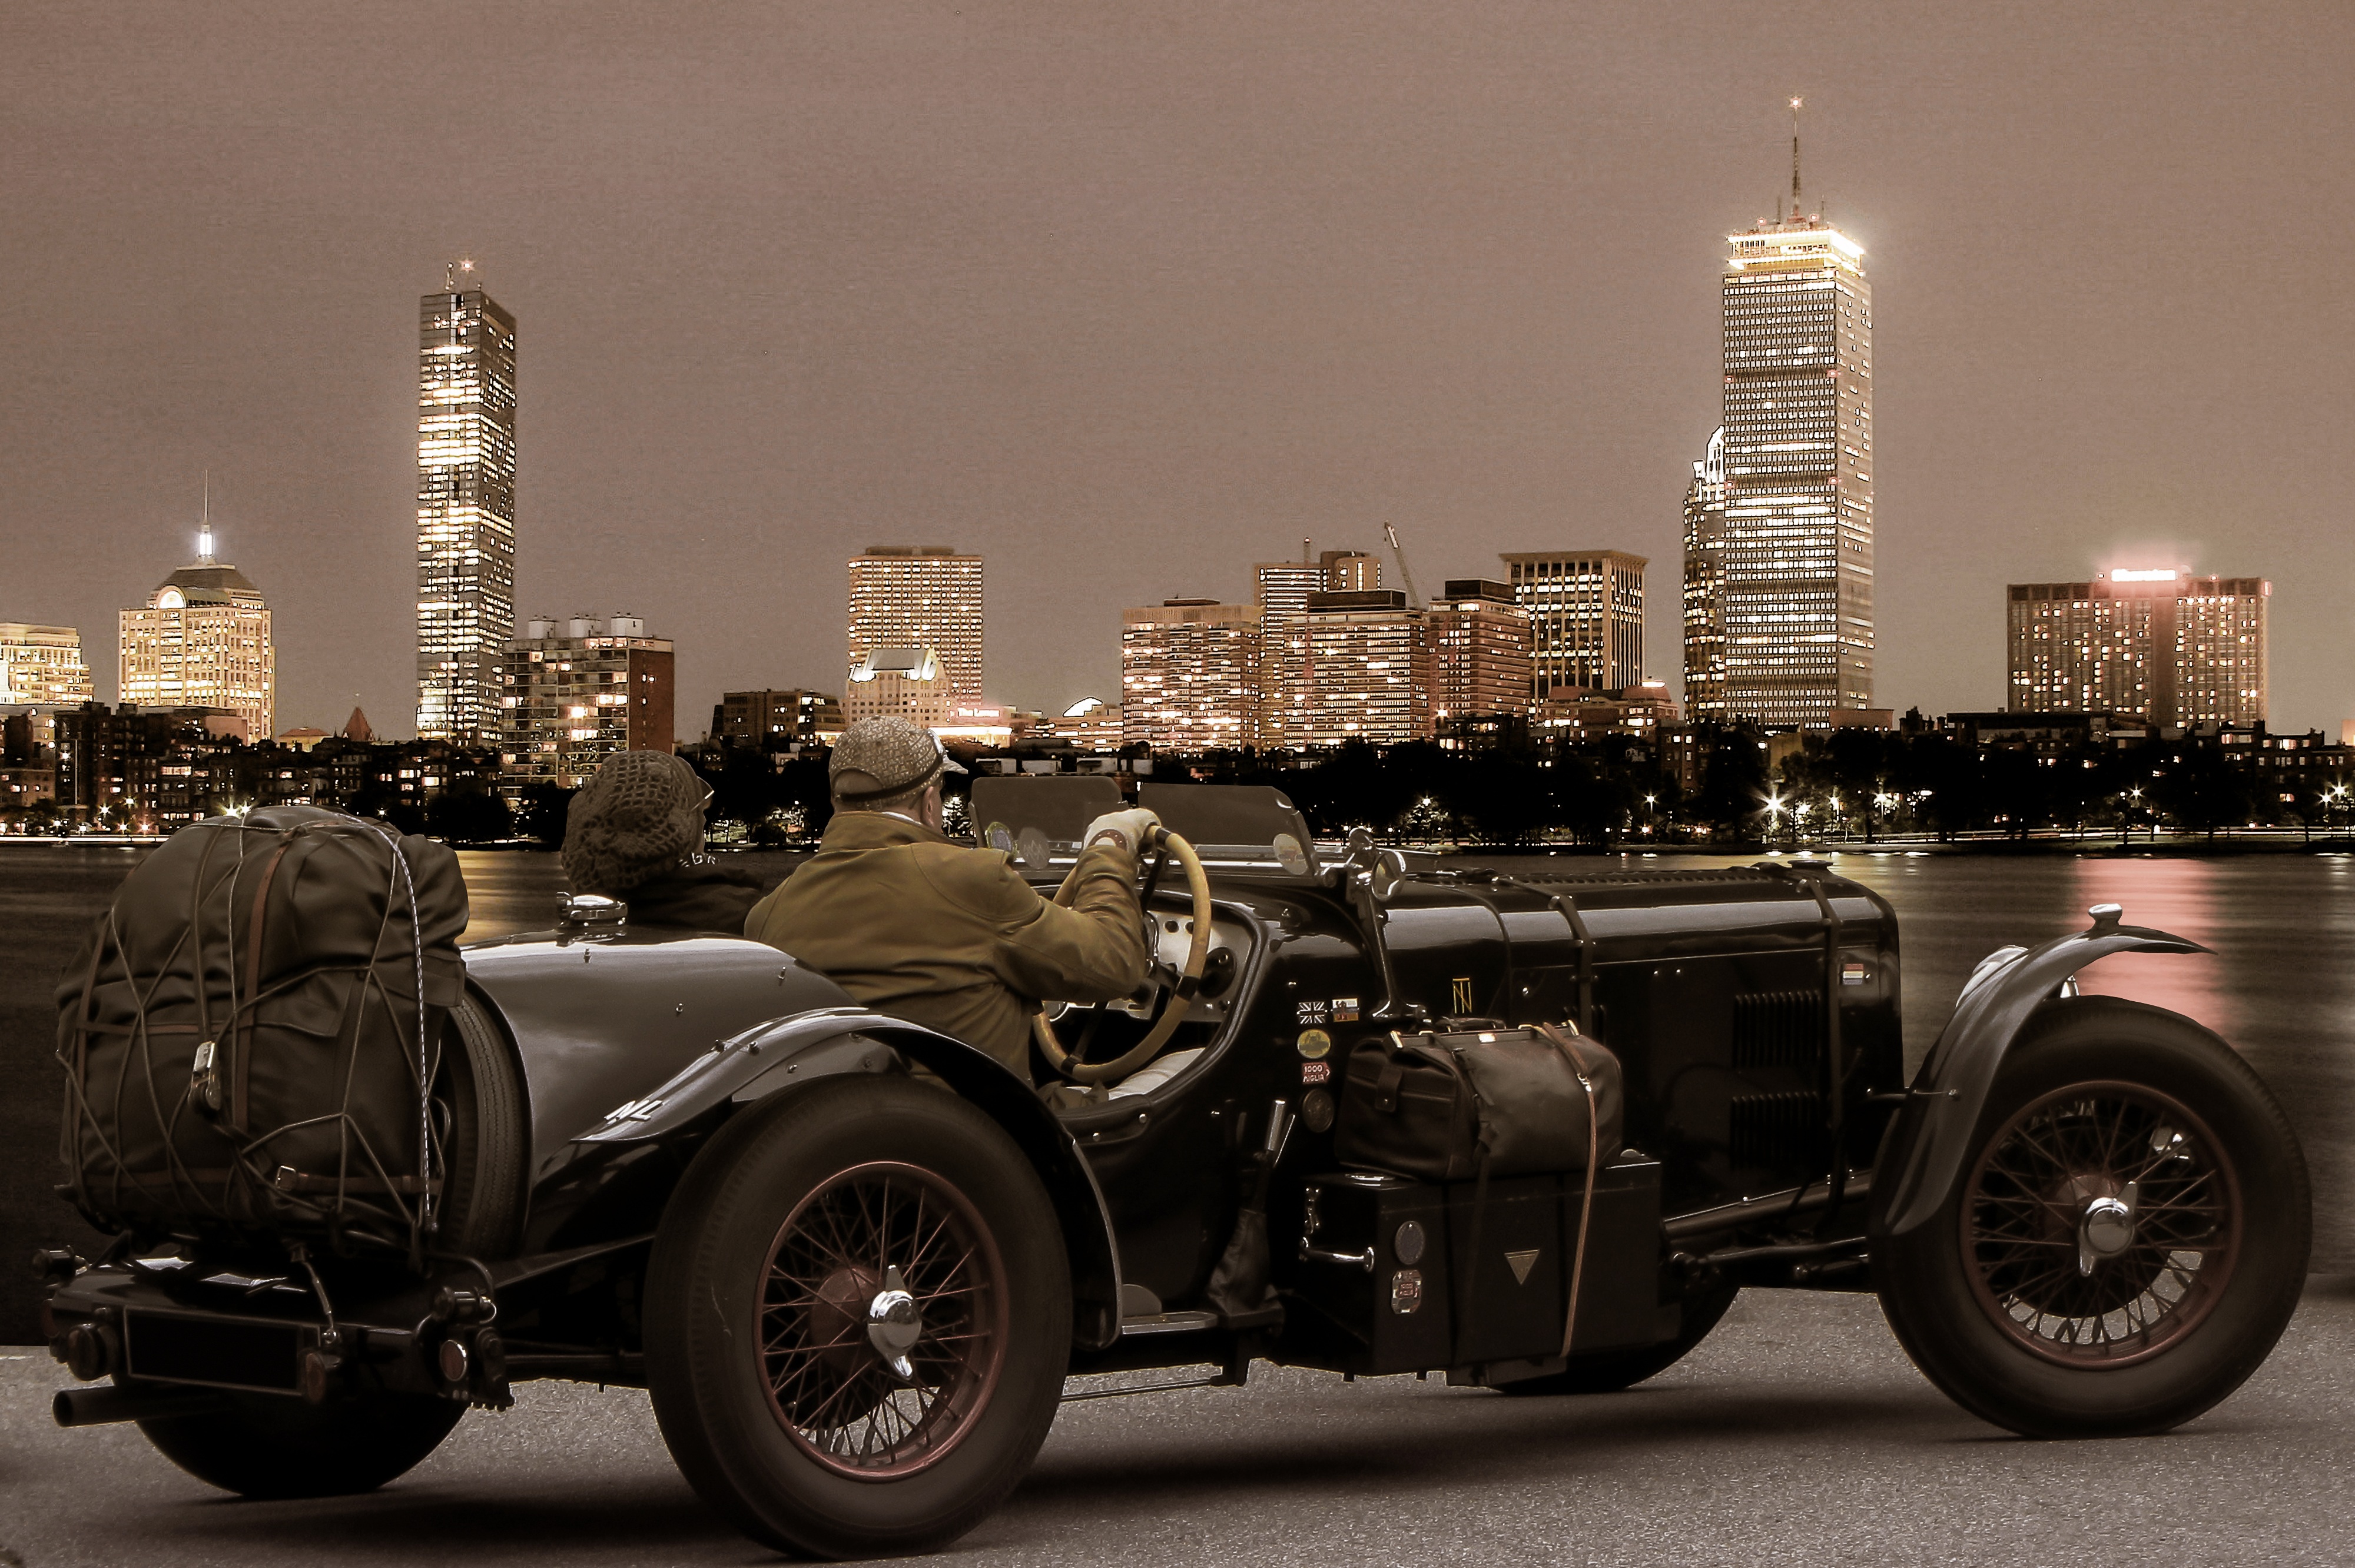
skyline, car, view, old, vehicle, romantic, nostalgia, automotive, motor vehicle, vintage car, oldtimer, nostalgic, abendstimmung, antique car, land vehicle, automobile make, luxury vehicle